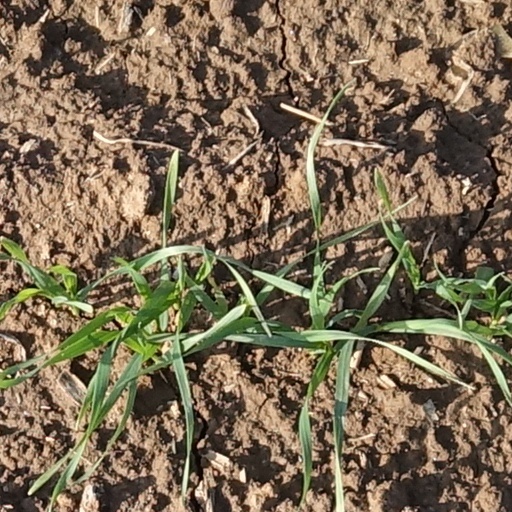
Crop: wheat